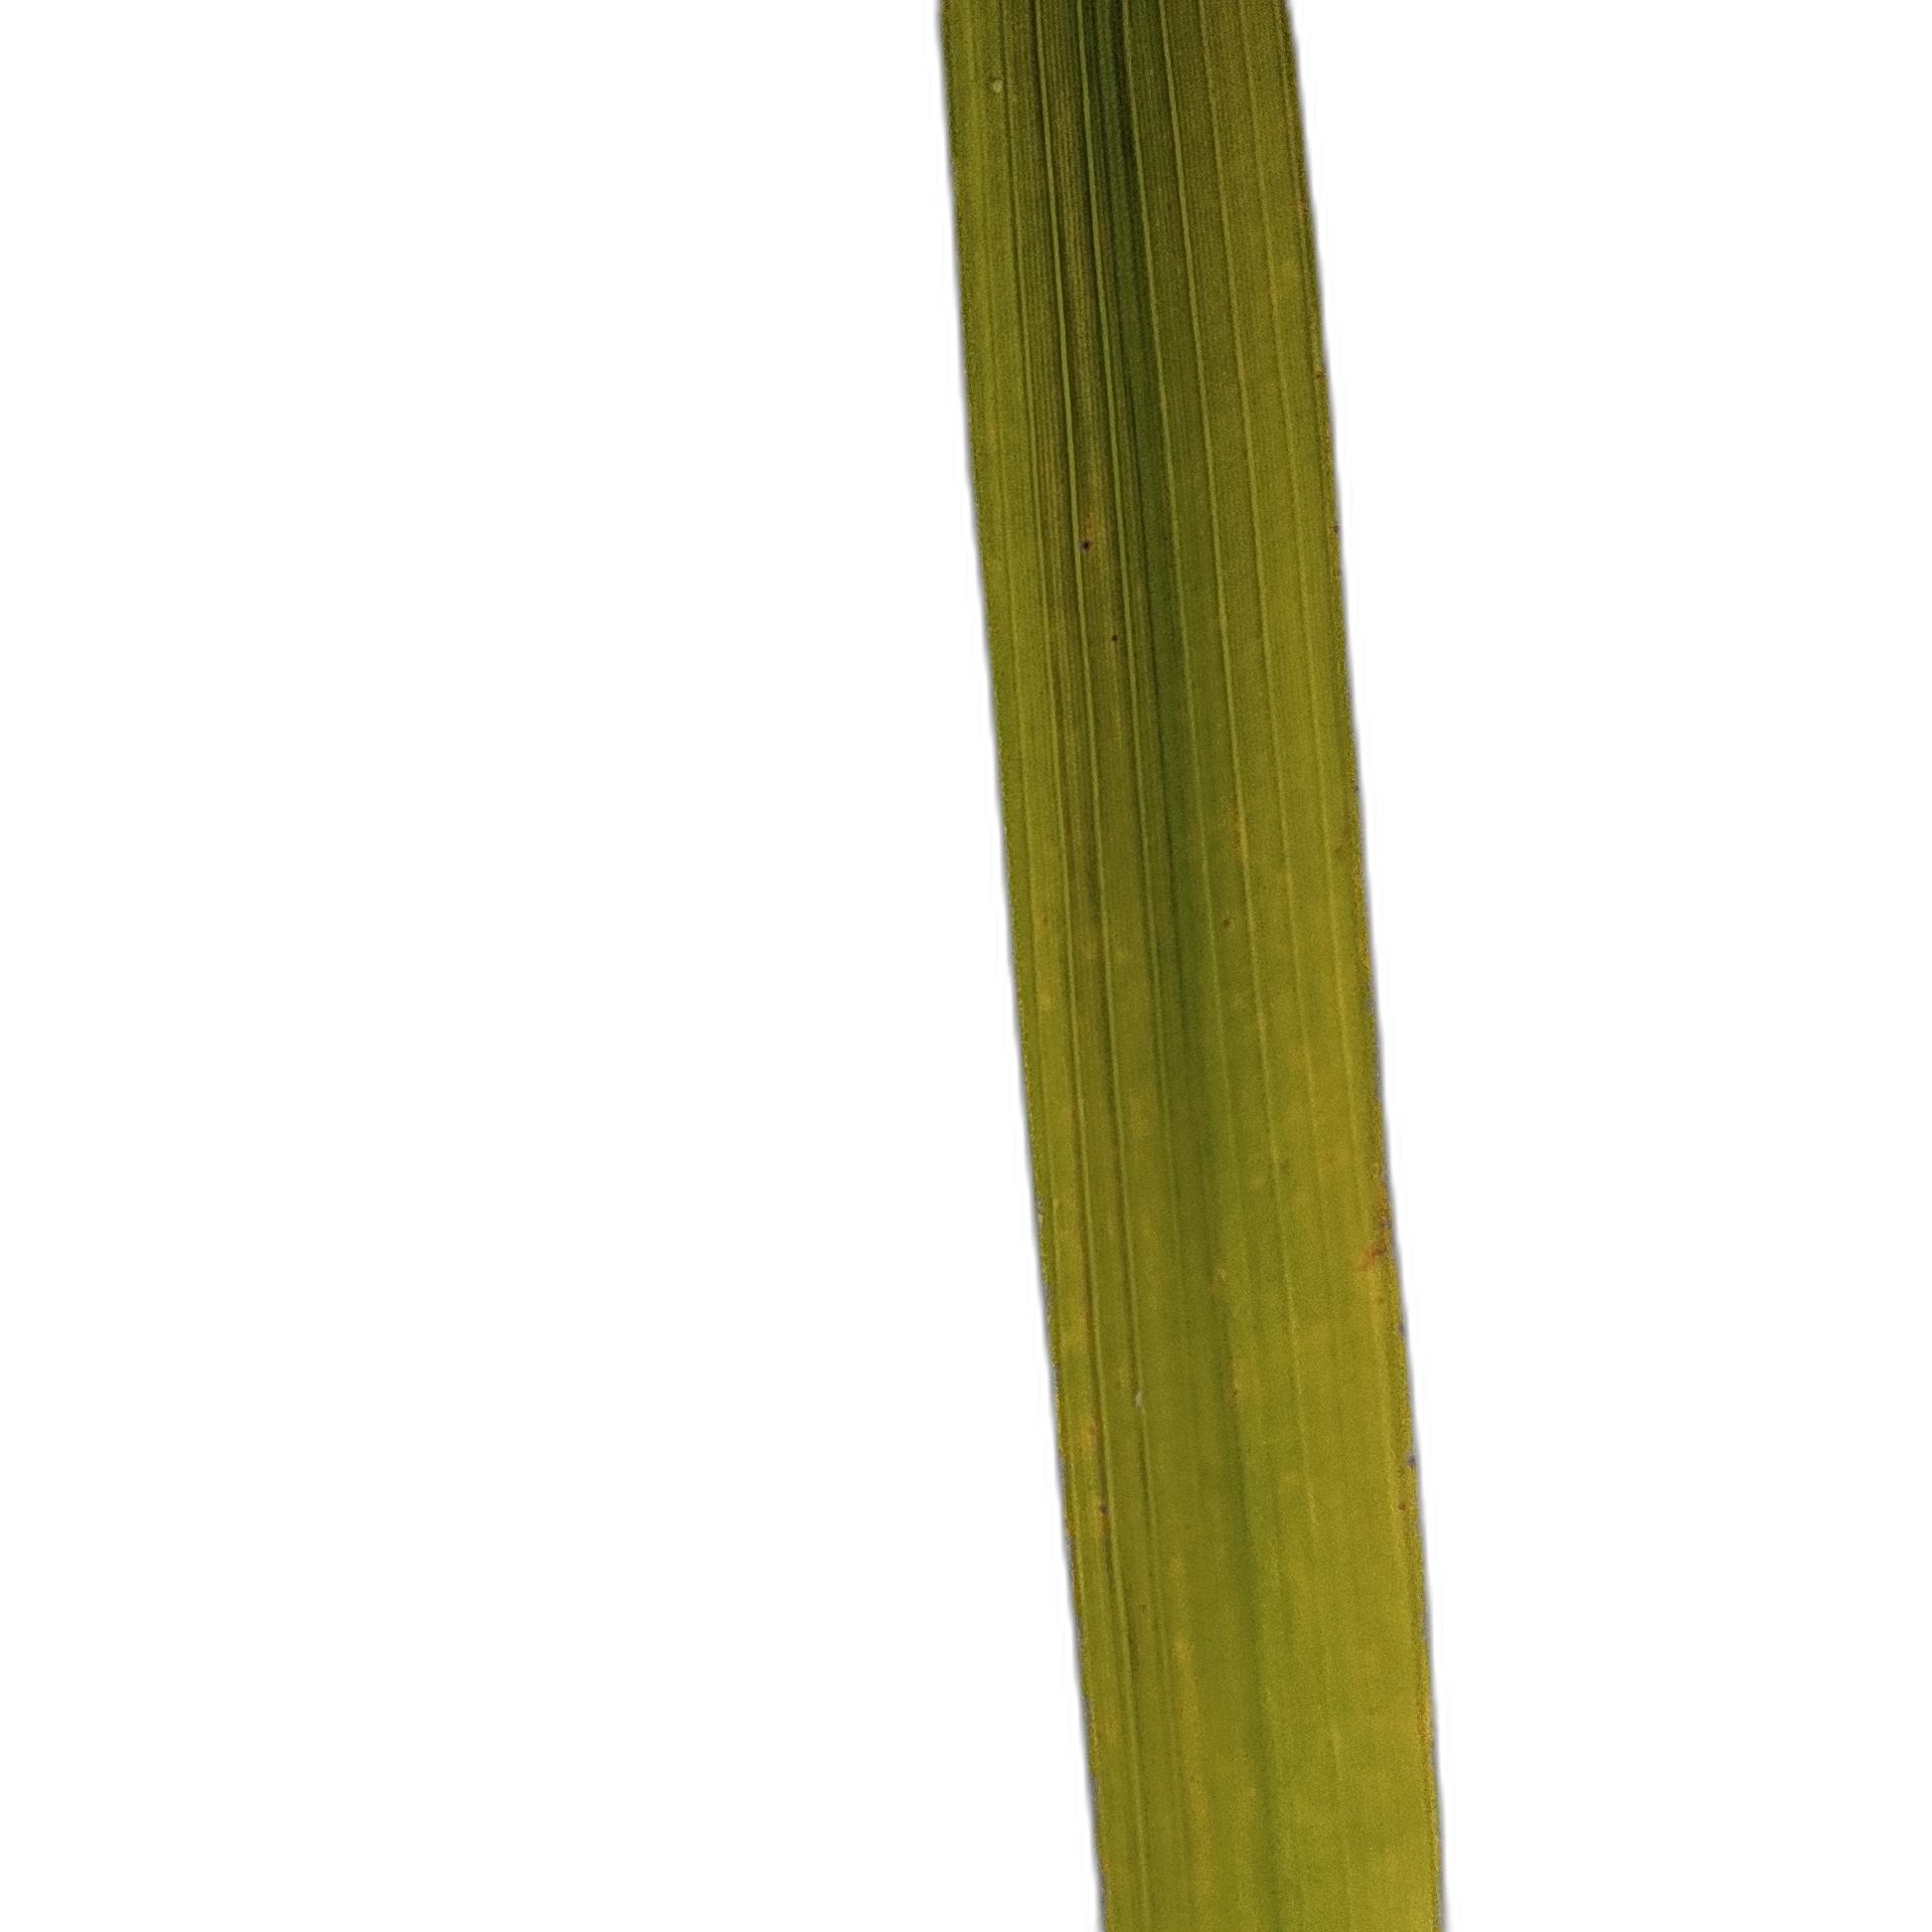
Label: Rice Tungro